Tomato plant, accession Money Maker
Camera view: tilt-top (135 deg); turntable rotation: 300 degrees
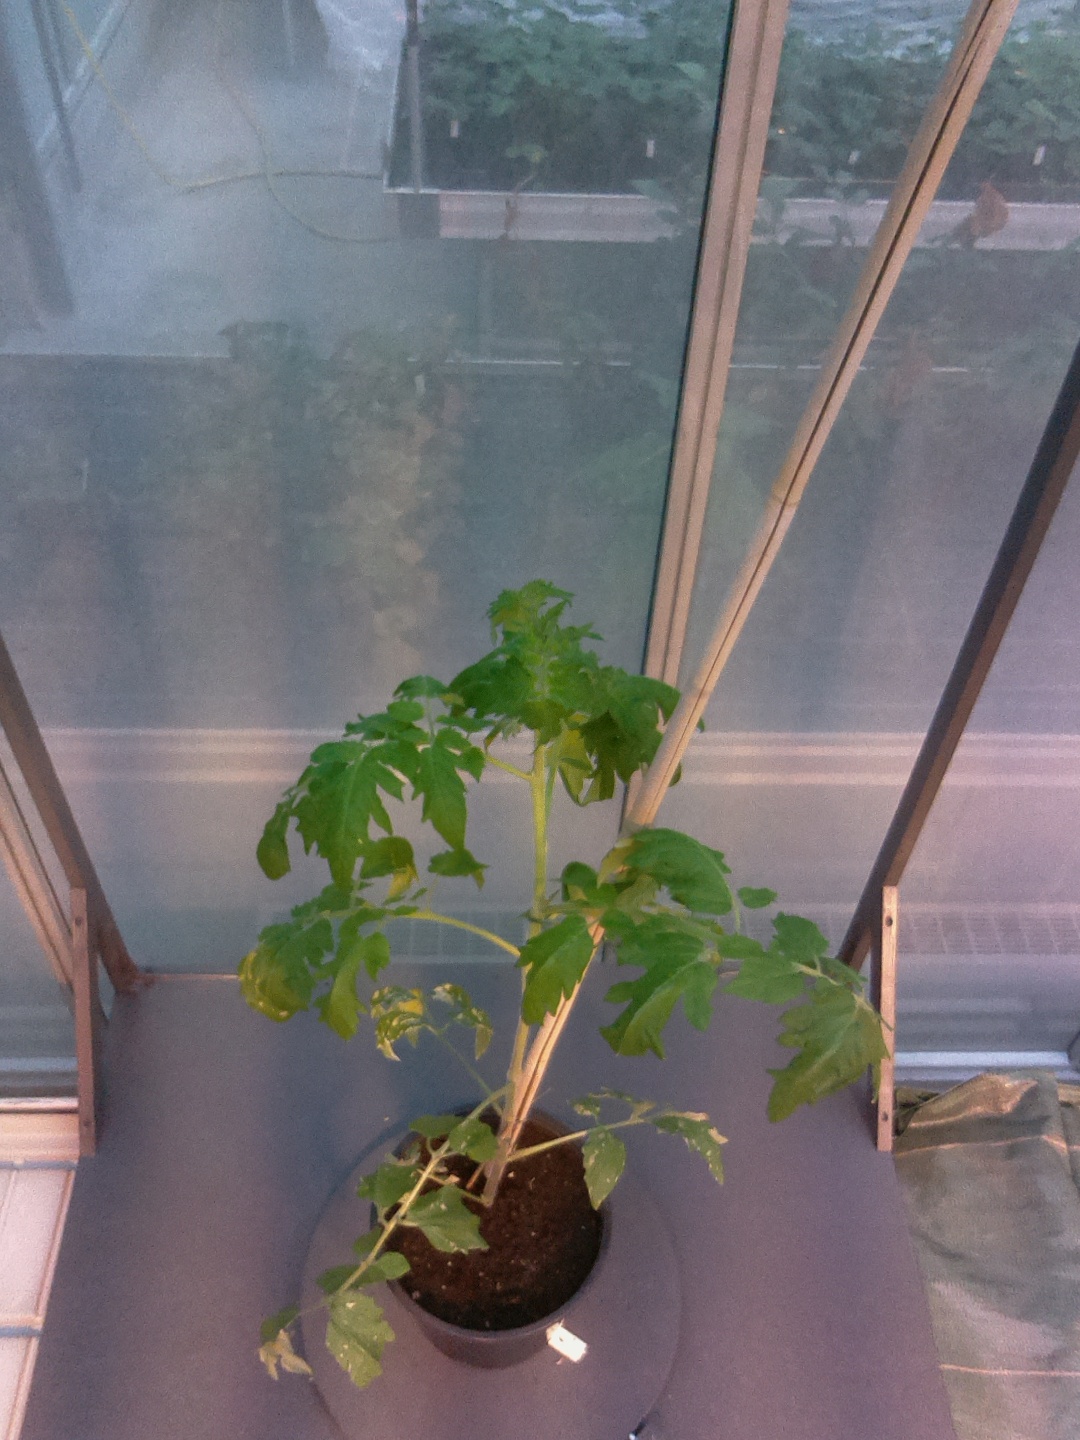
BBCH growth stage 53: 3 inflorescences visible